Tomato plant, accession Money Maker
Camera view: bottom (45 deg); turntable rotation: 300 degrees
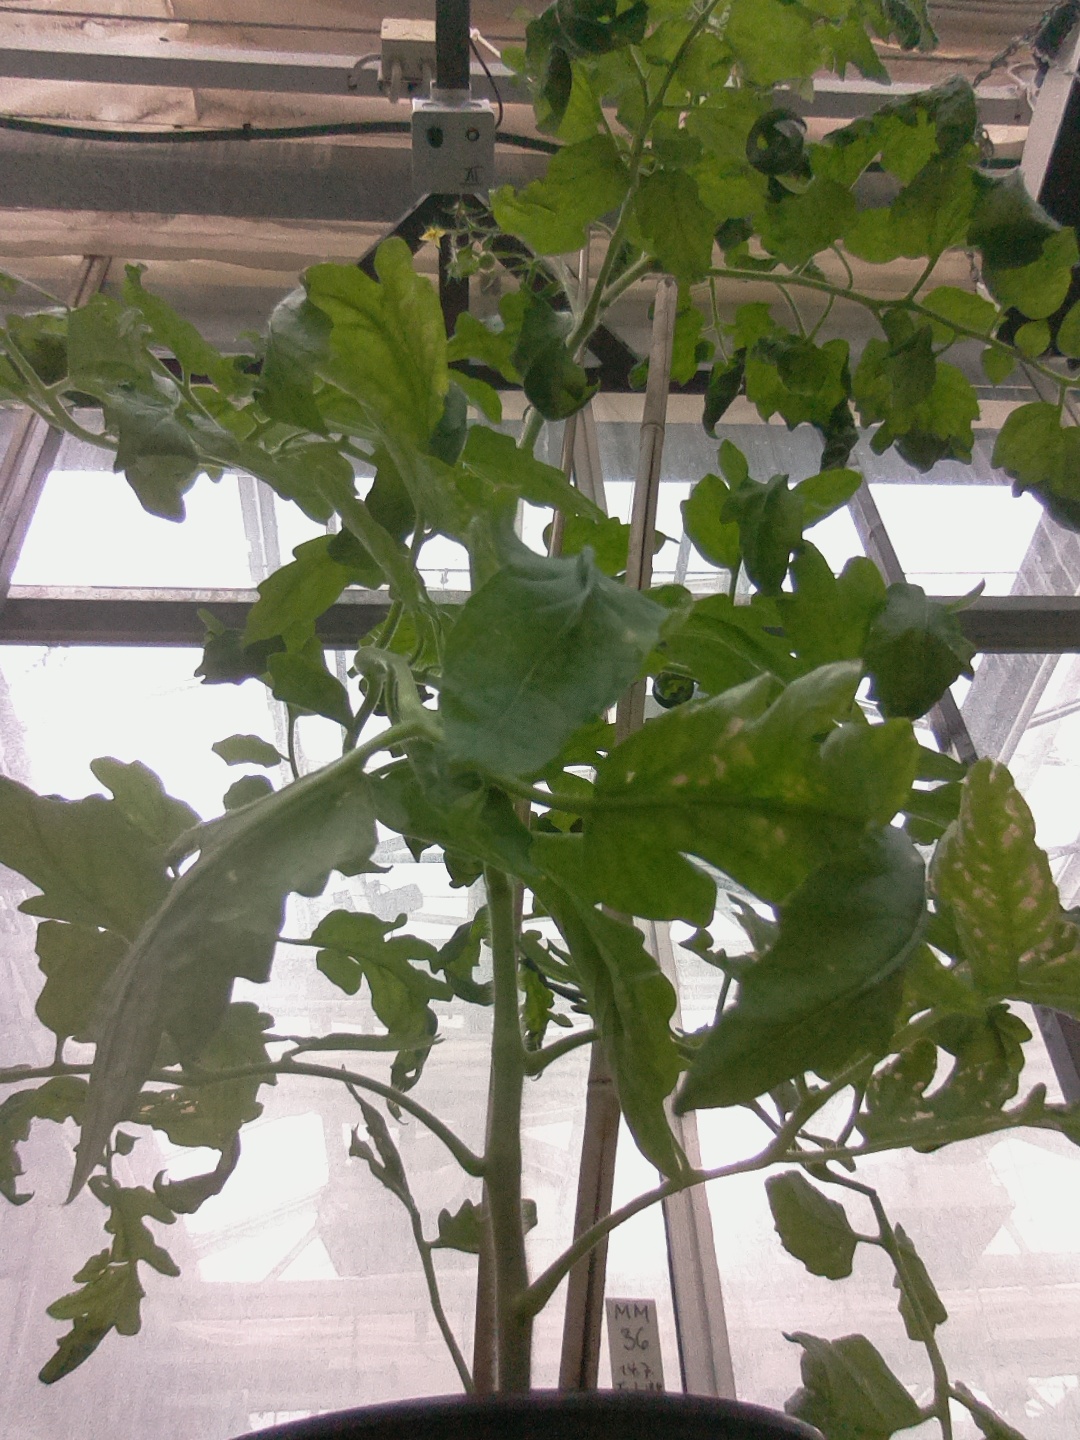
BBCH growth stage 70: Fruits at the main stem or branches visibles